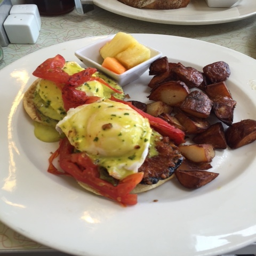
the most important meal of the day !